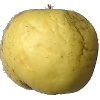
Label: Apple Golden 1